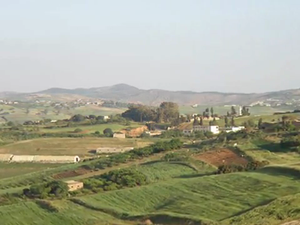
Sidi Lakhdar- Wilaya de Mostaganem - Algérie
Sidi Lakhdar est une commune algérienne de la wilaya de Mostaganem, distante de 50 km du chef-lieu de la wilaya.